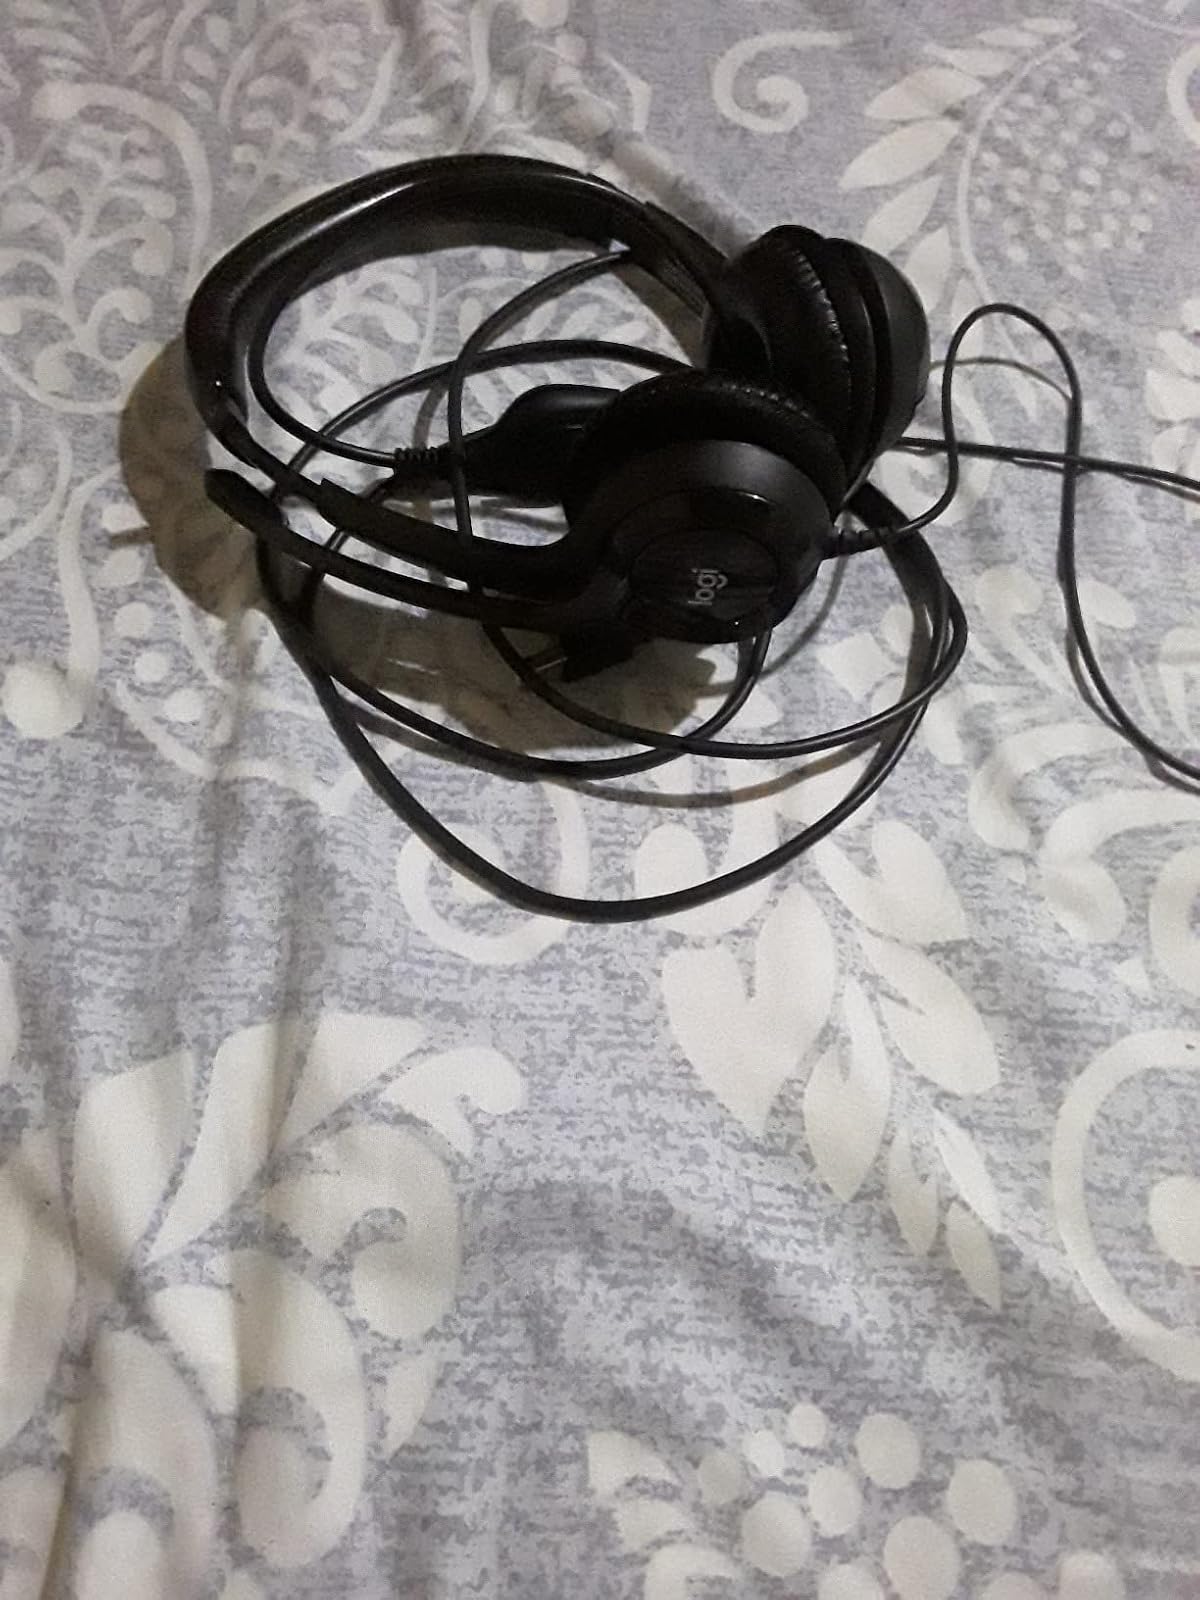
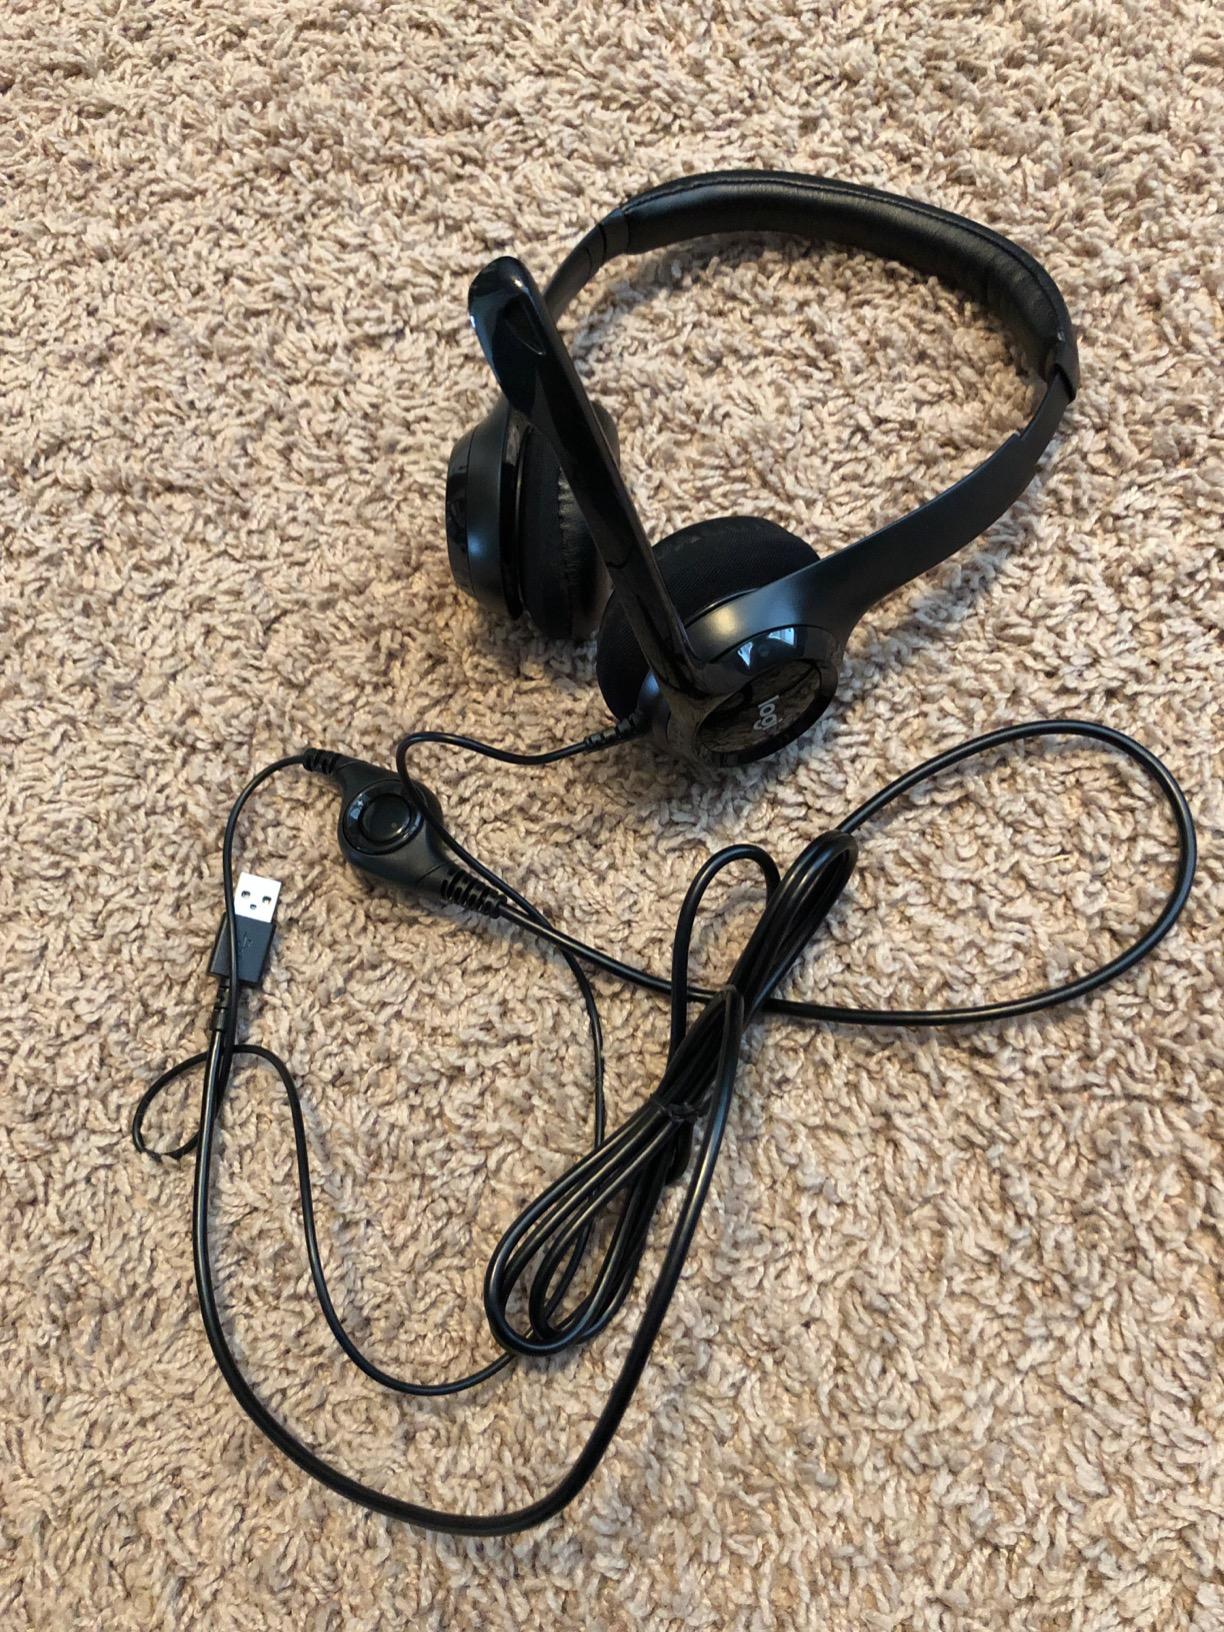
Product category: headphones
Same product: yes